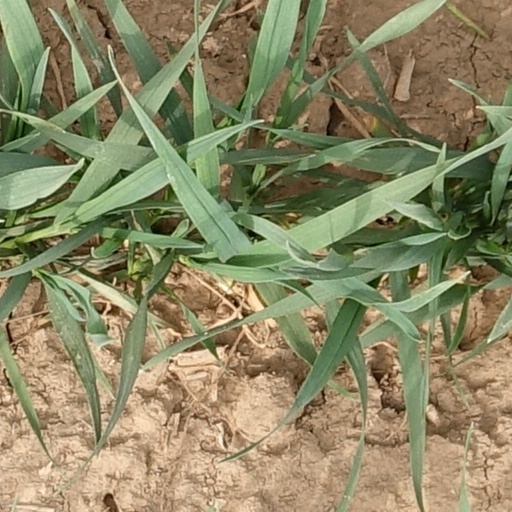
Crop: wheat